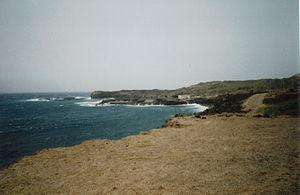
São Jorge est un village du Cap-Vert sur l’île de Fogo.